Five thousand years of Chinese civilization

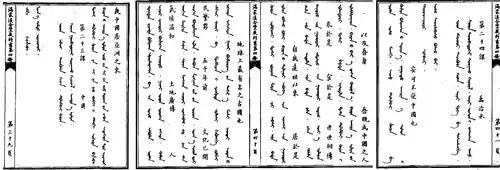
The "China" section of the "Manchu–Mongolian–Chinese Interlinear Trilingual Textbook" published in the late Qing dynasty

According to research, the first people to put forward the idea of a 5,000-year history of Chinese civilization were Jesuit missionaries in the early Qing dynasty. Around 1650s, during the reign of the Shunzhi Emperor of the Qing dynasty, Italian missionary Martino Martini was the first person to systematically introduce Chinese geography, culture, history and language to Europe. In his book "Sinicæ Historiæ Decas Prima", he covered a wide range of Chinese subjects and was the first person to put forward the concept of five thousand years of Chinese history.